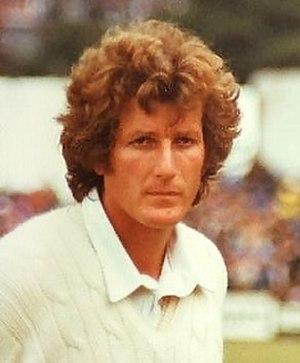
Robert George Willis, puis Robert George Dylan Willis, dit Bob Willis, est un joueur de cricket international et commentateur sportif britannique né le 30 mai 1949 à Sunderland et mort le 4 décembre 2019.